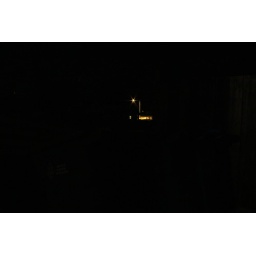
lone street light in a field a block away